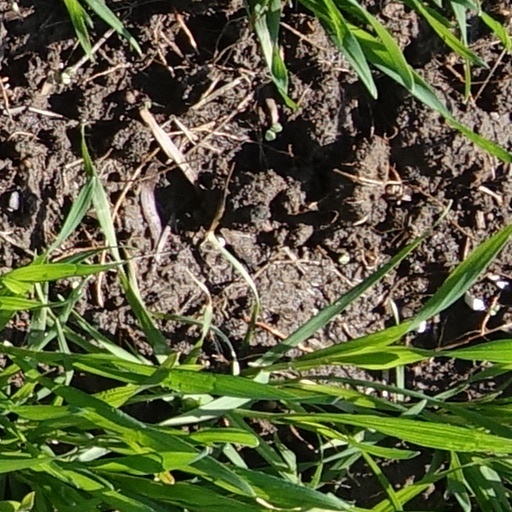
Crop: wheat